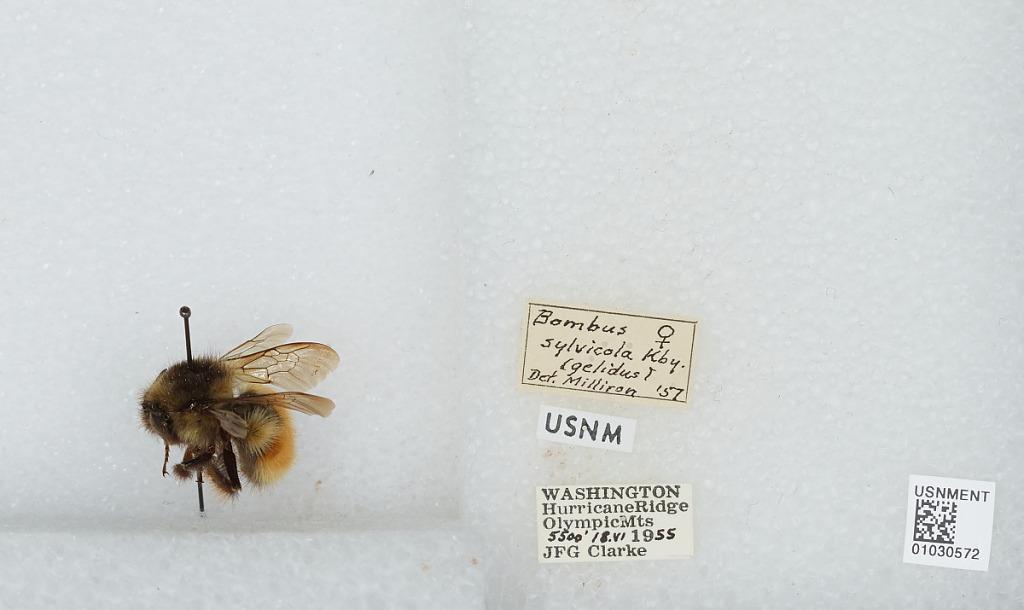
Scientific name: Bombus (Pyrobombus) sylvicola Kirby
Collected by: J. Clarke
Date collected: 1955-6-18
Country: United States
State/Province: Washington
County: Clallam
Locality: Hurricane Ridge, Olympic Mountains
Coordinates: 47.9692, -123.498
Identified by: Milliron